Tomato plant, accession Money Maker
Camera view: horizontal (90 deg, fisheye); turntable rotation: 0 degrees
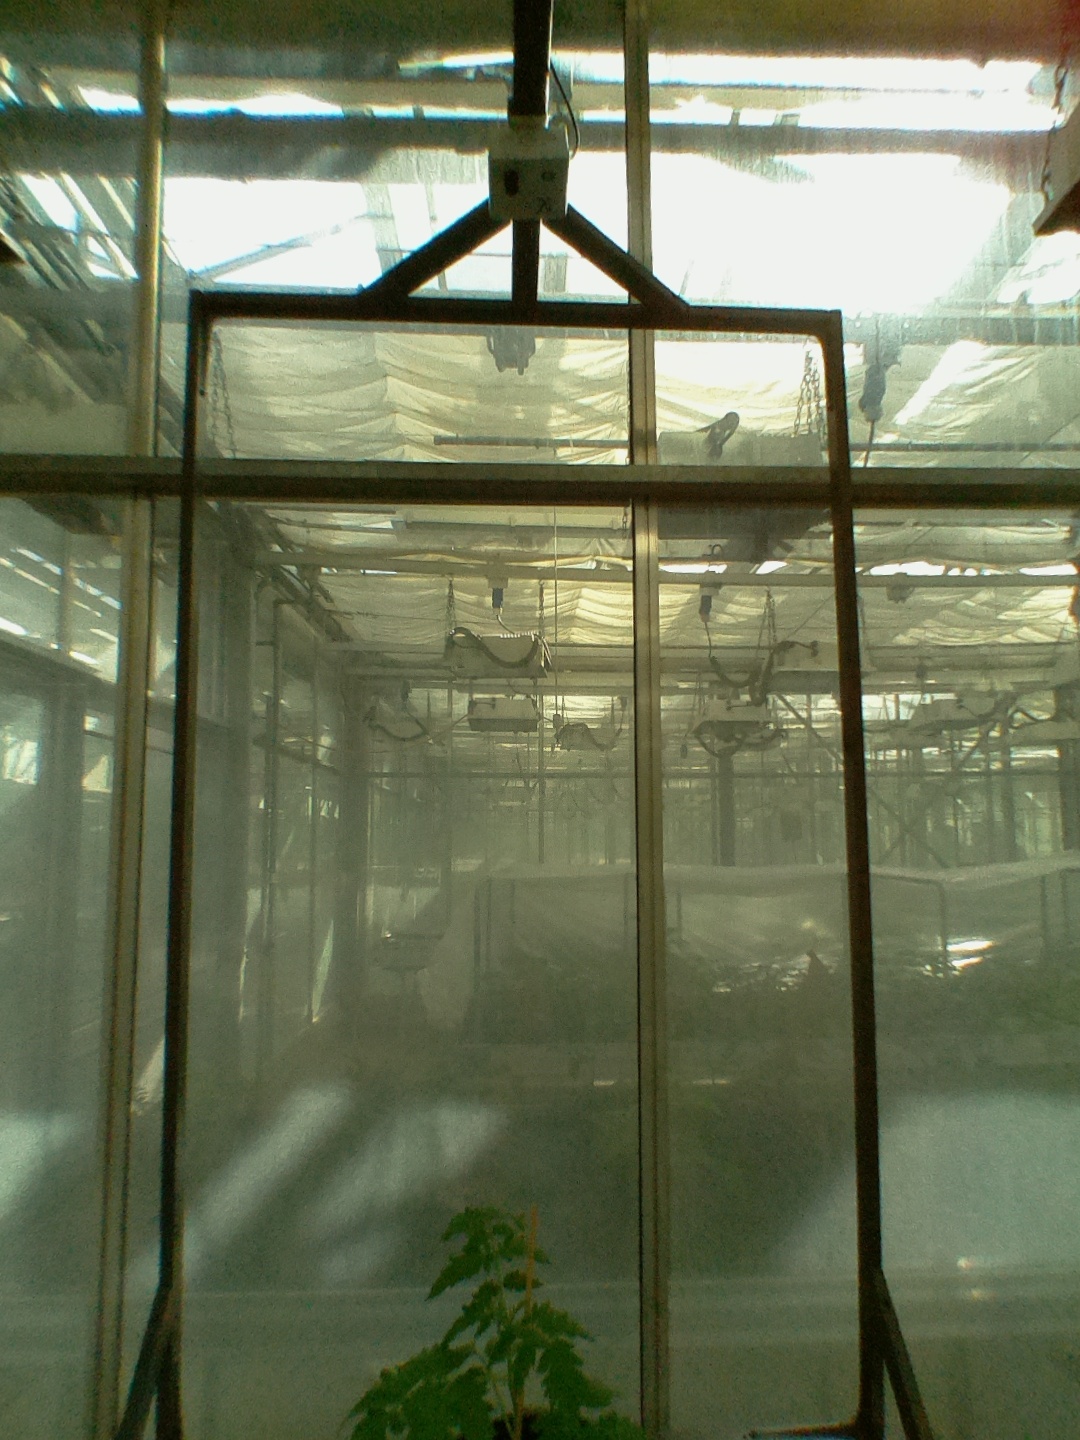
BBCH growth stage 13: 6 of true leaves visible